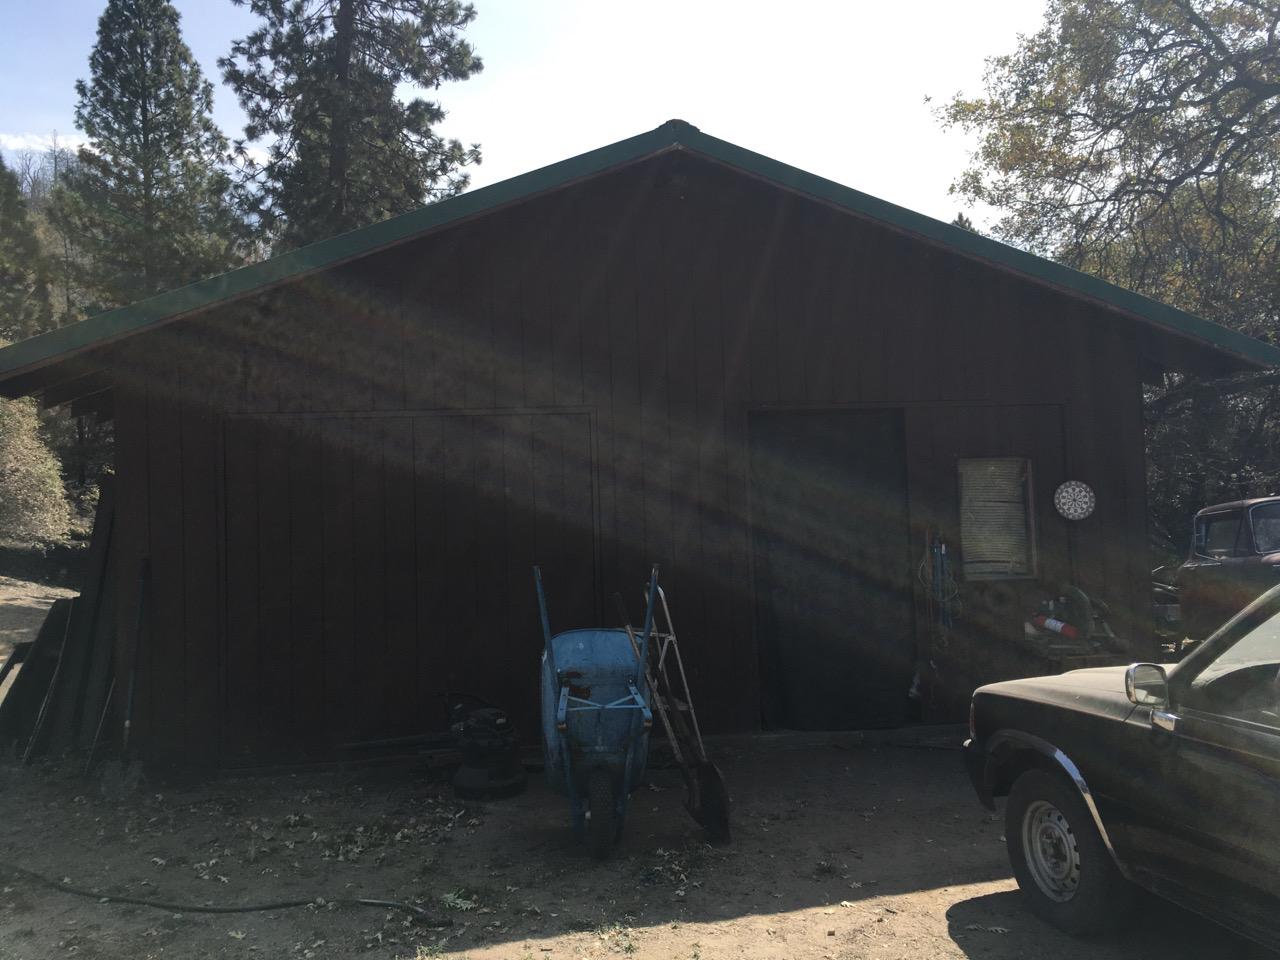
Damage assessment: no_damage